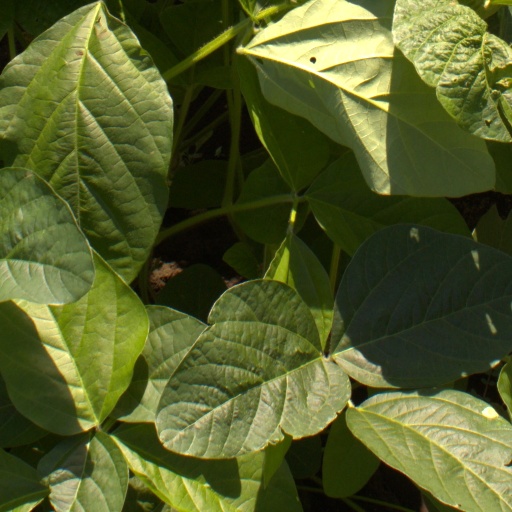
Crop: soybean